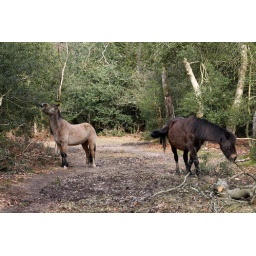
Two New Forest ponies feeding on the trees in the forest near the pond.